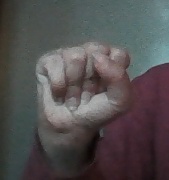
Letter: saad